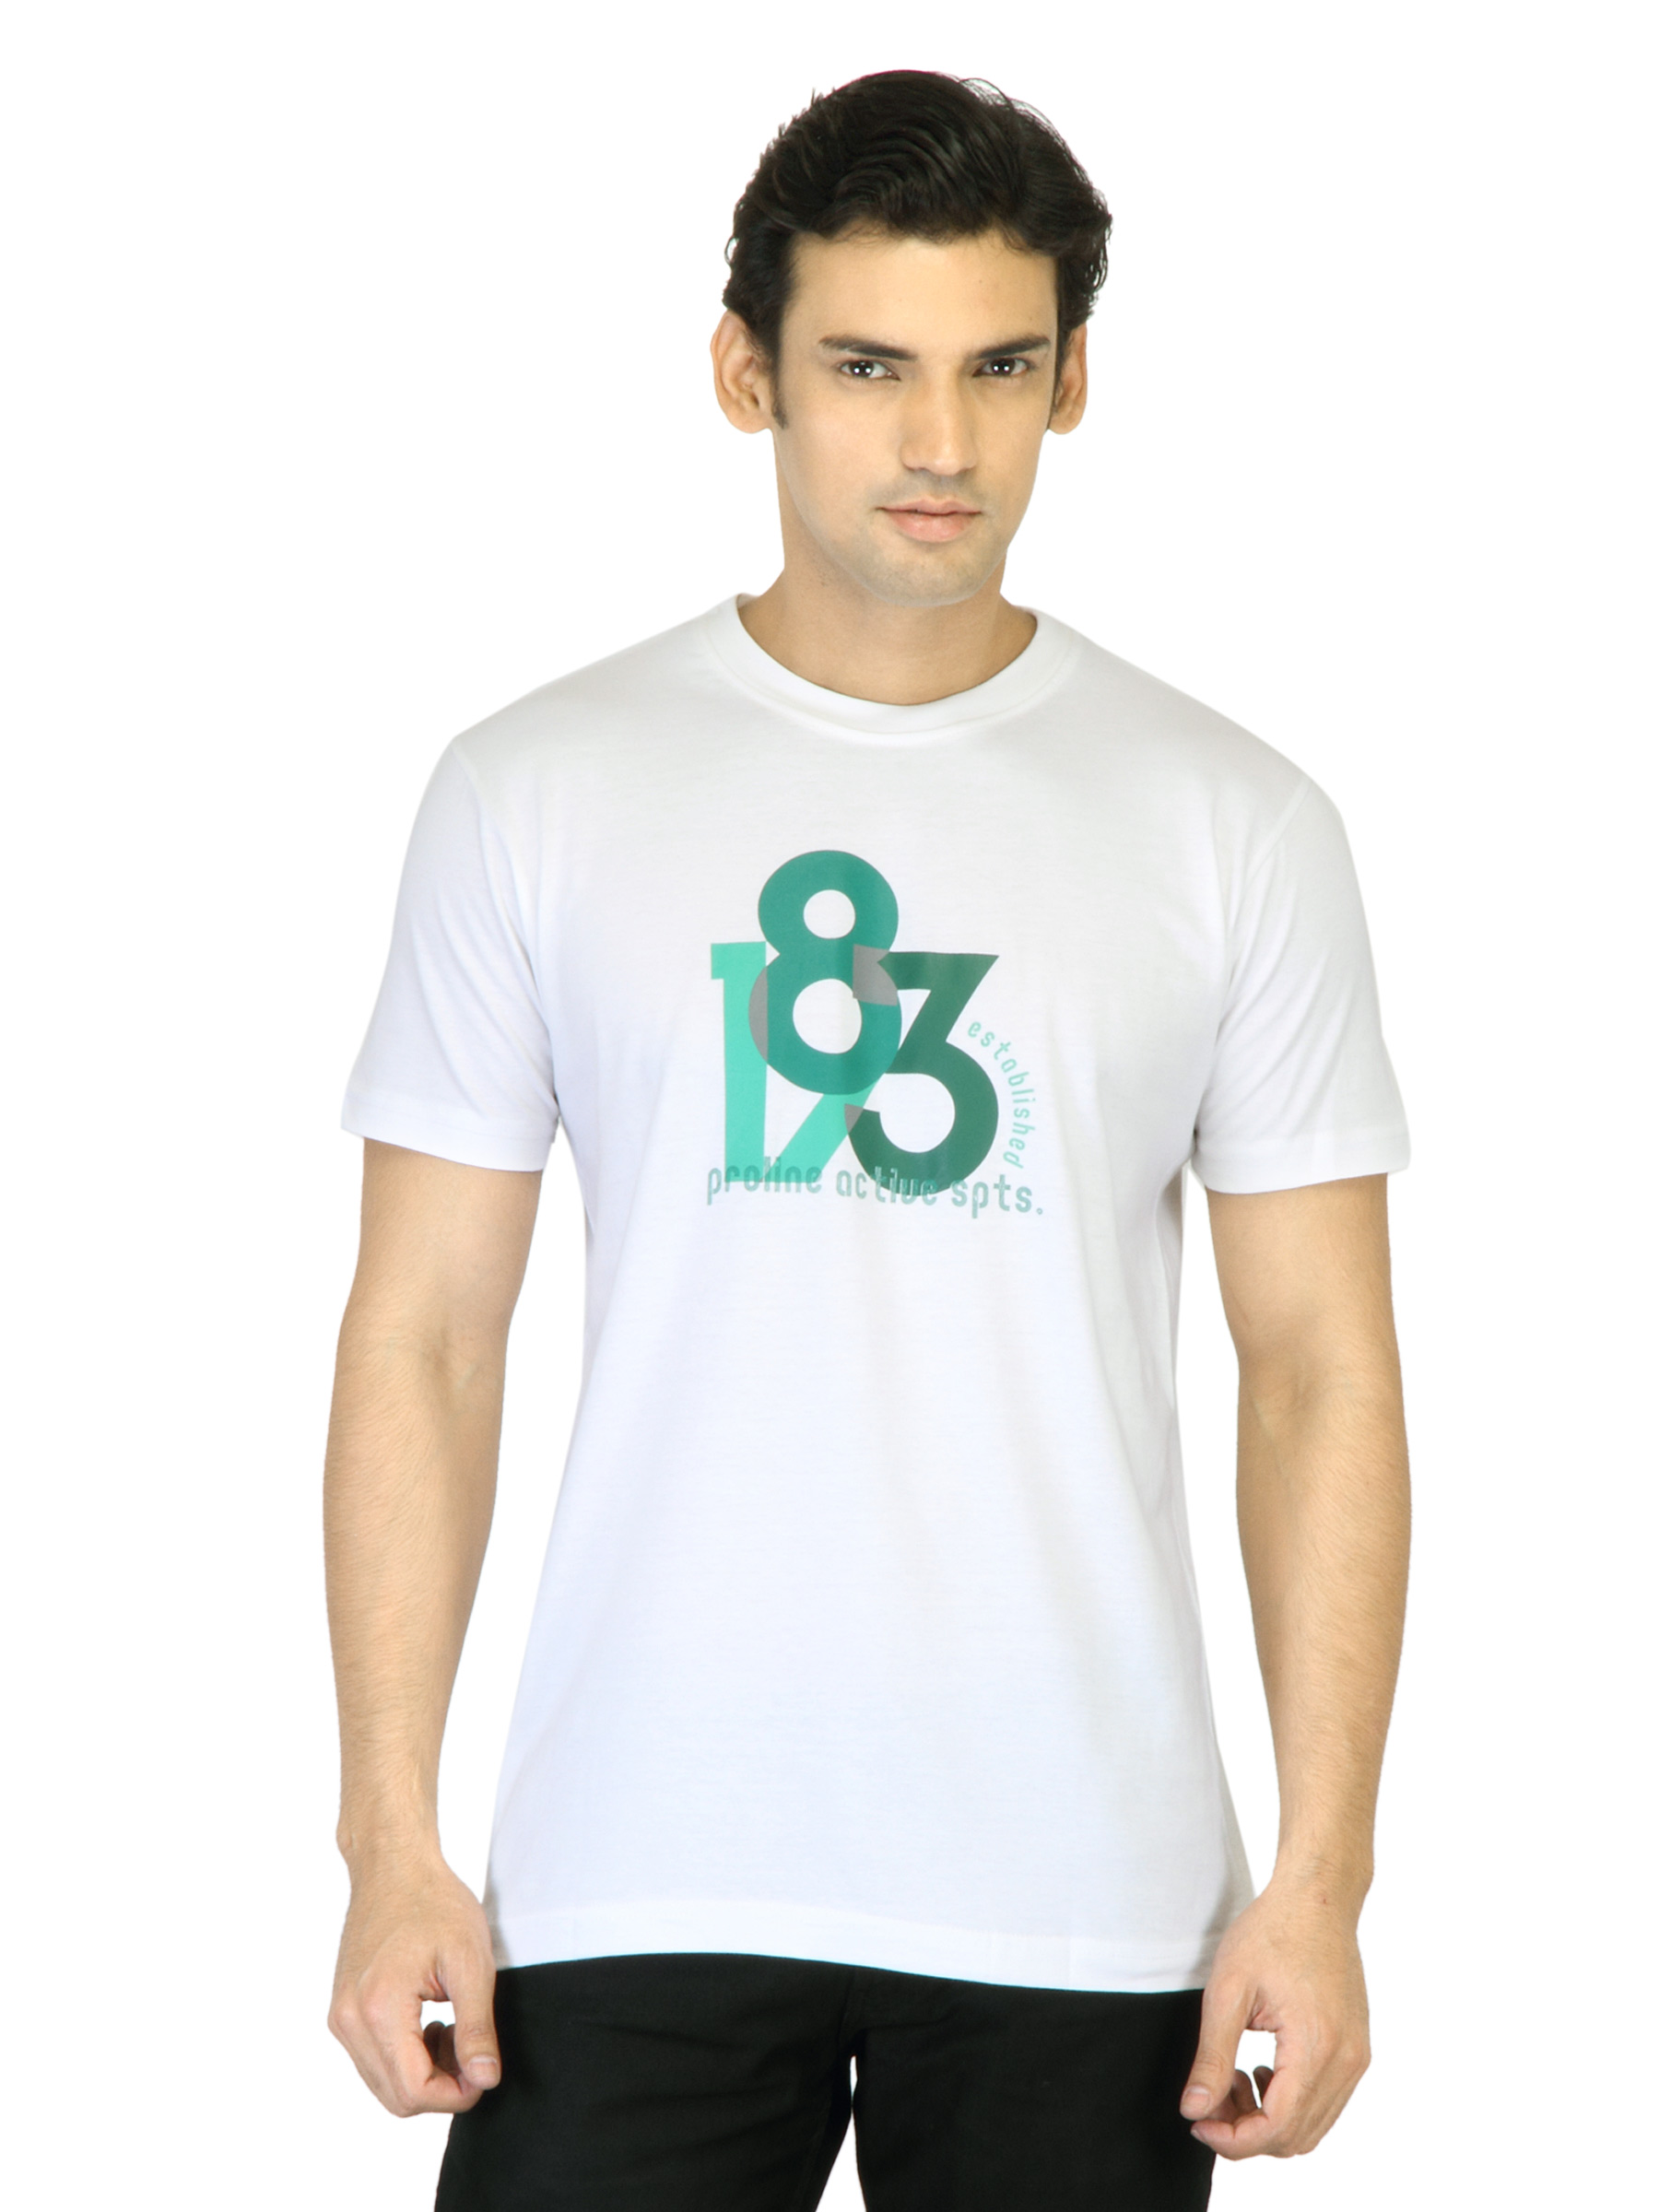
Proline Men White Printed T-shirt
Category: Apparel / Topwear / Tshirts
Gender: Men
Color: White
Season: Summer 2012
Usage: Casual